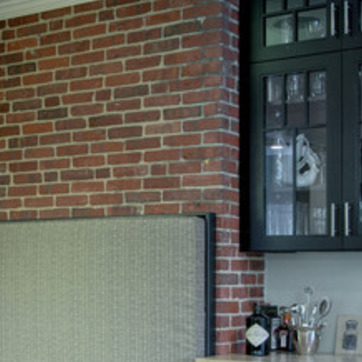
Material: brick